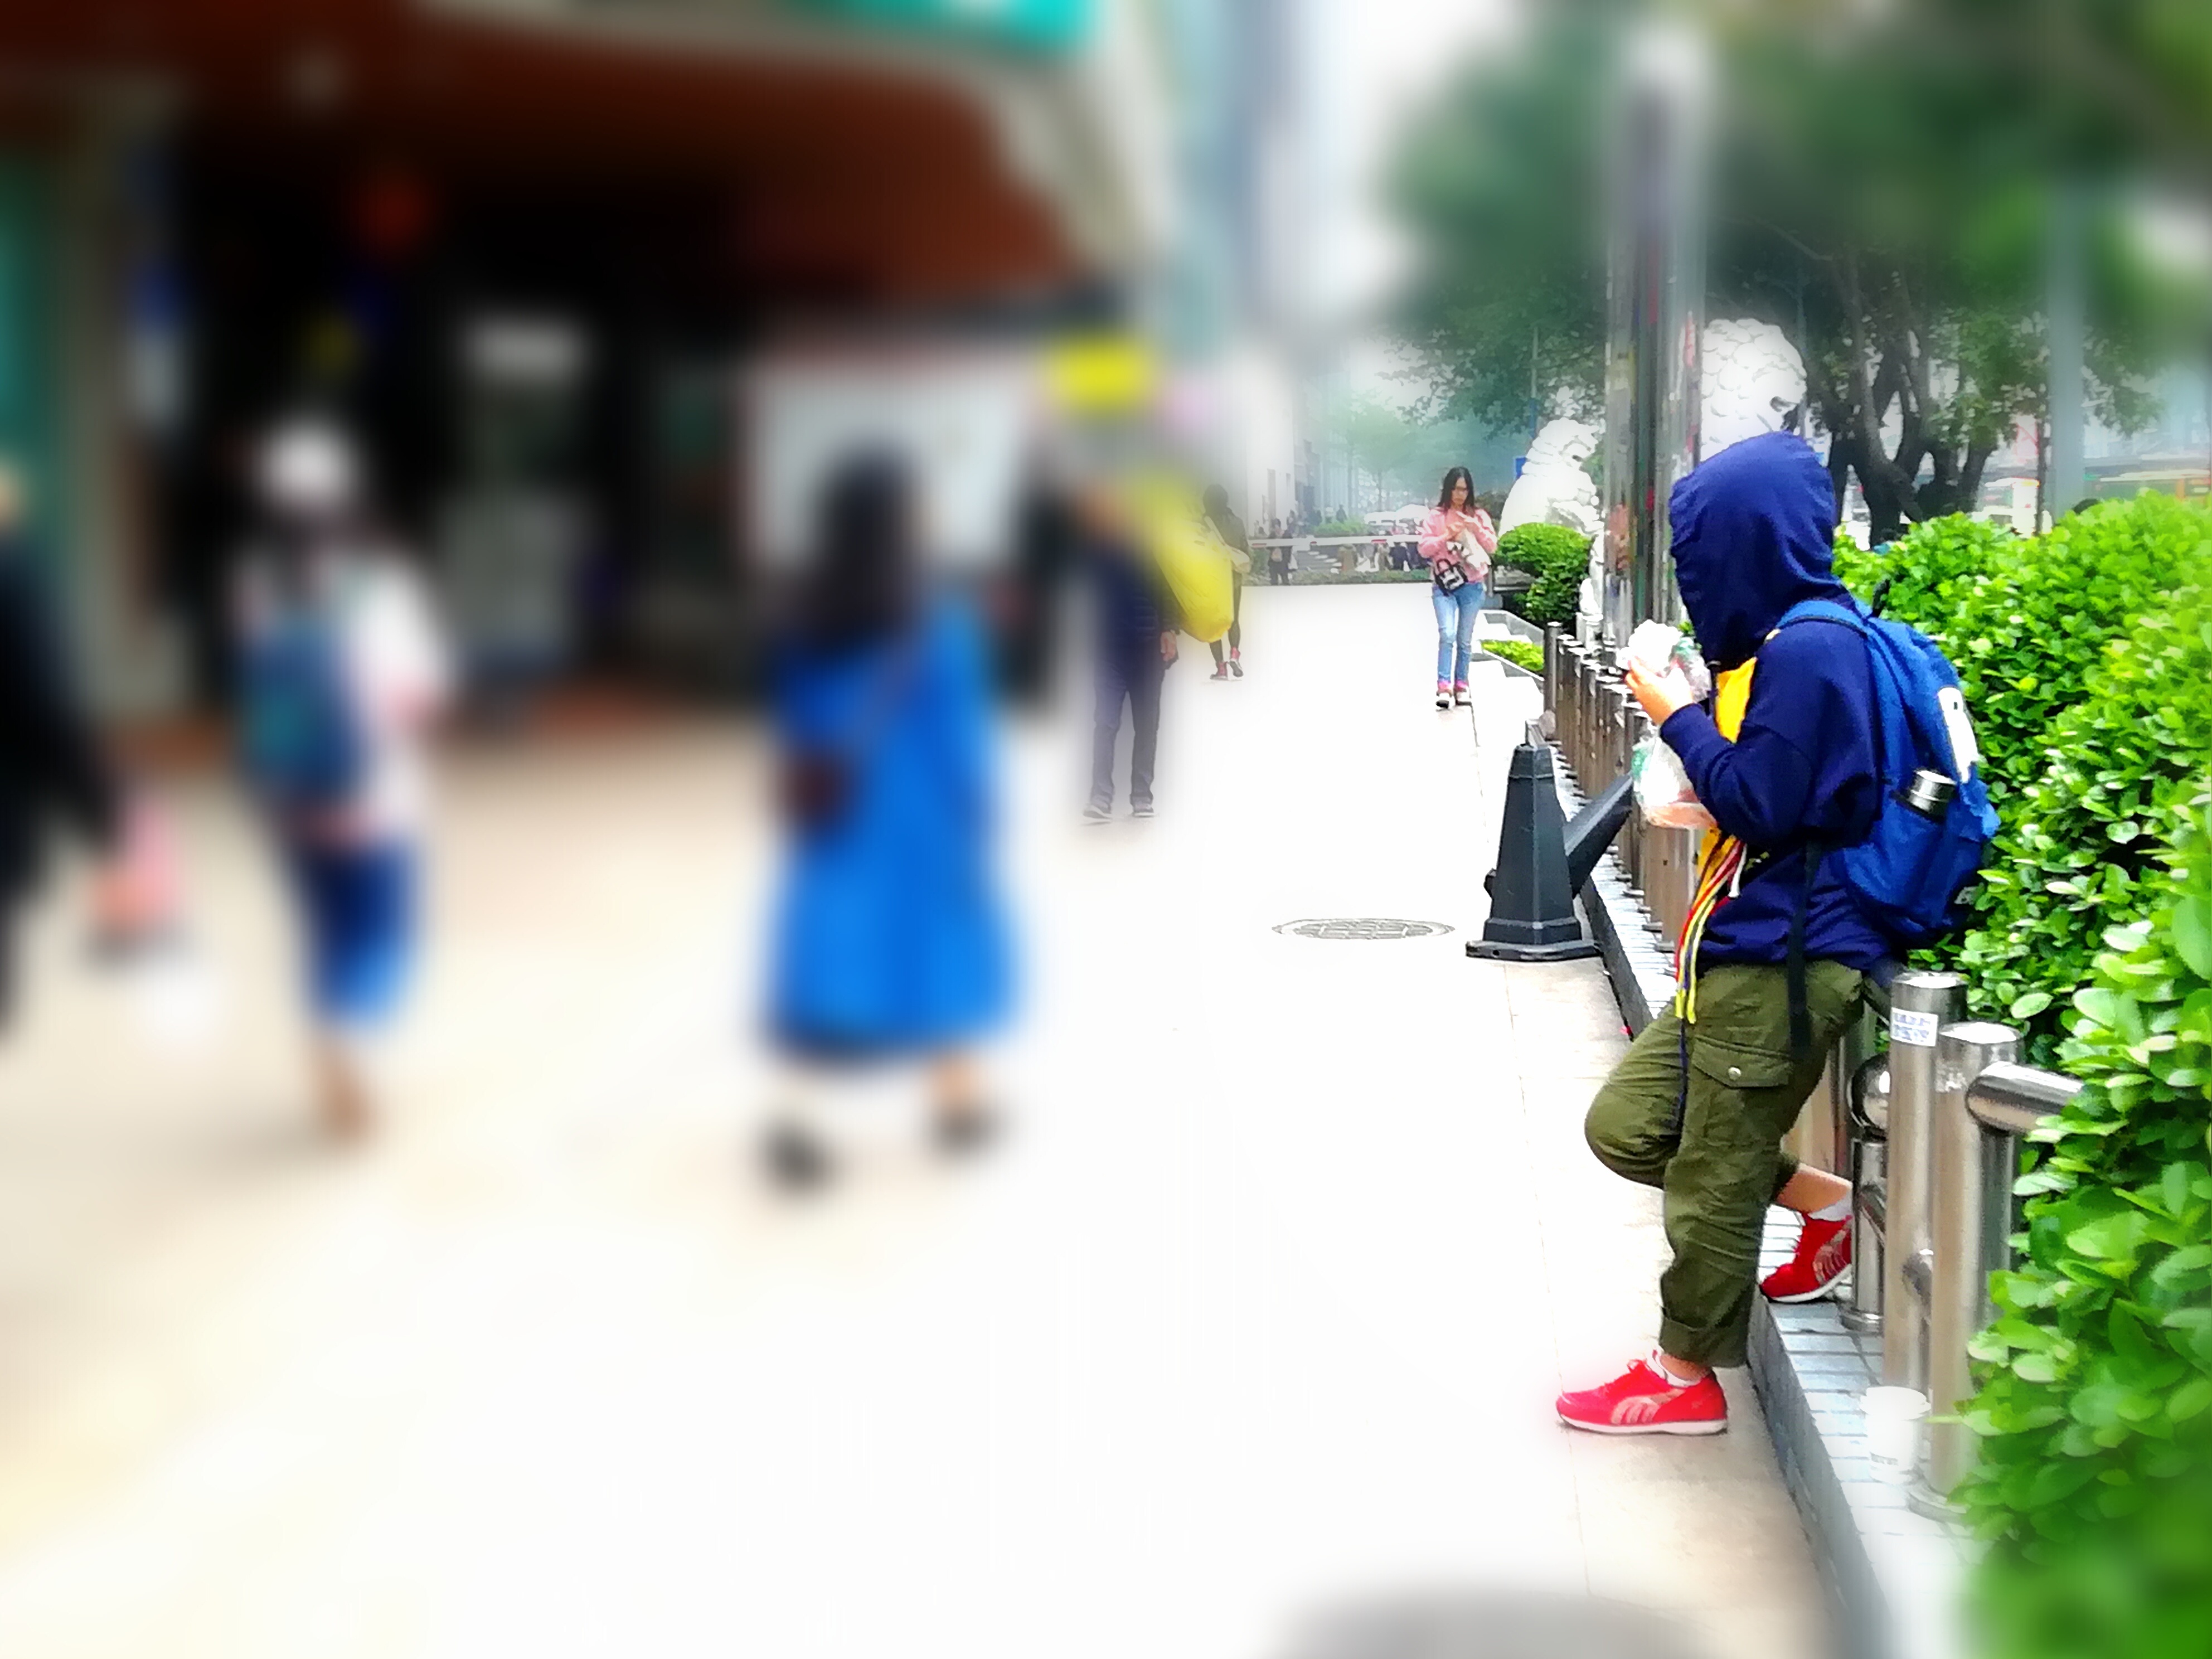
people, street, morning, waiting, city, guangzhou, china, plant, asphalt, travel, leisure, road surface, sidewalk, road, recreation, fun, personal protective equipment, pedestrian, grass, walking, town, tourism, child, shadow, player